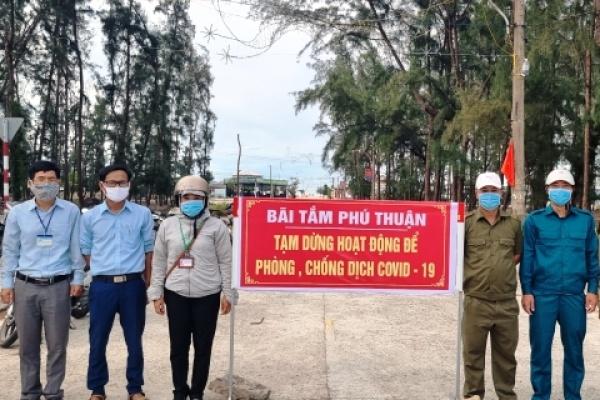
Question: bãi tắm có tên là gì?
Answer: bãi tắm có tên là bãi tắm phú nhuận